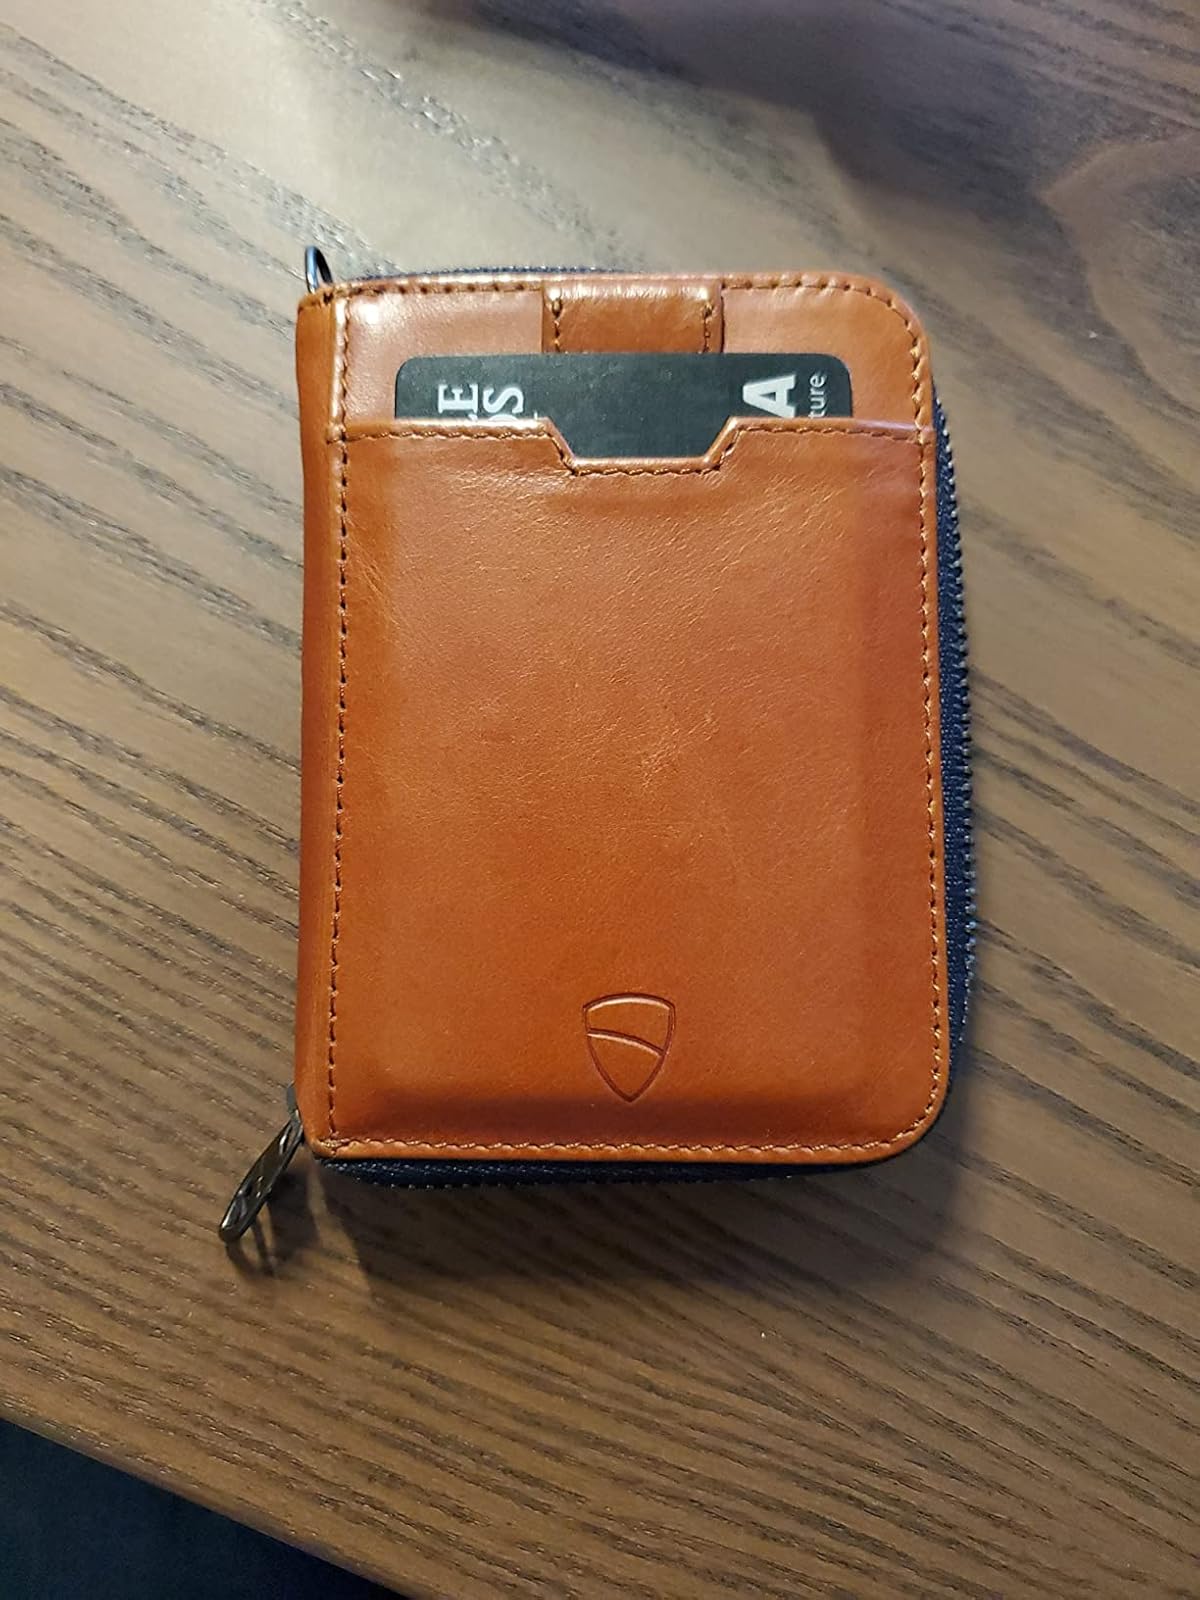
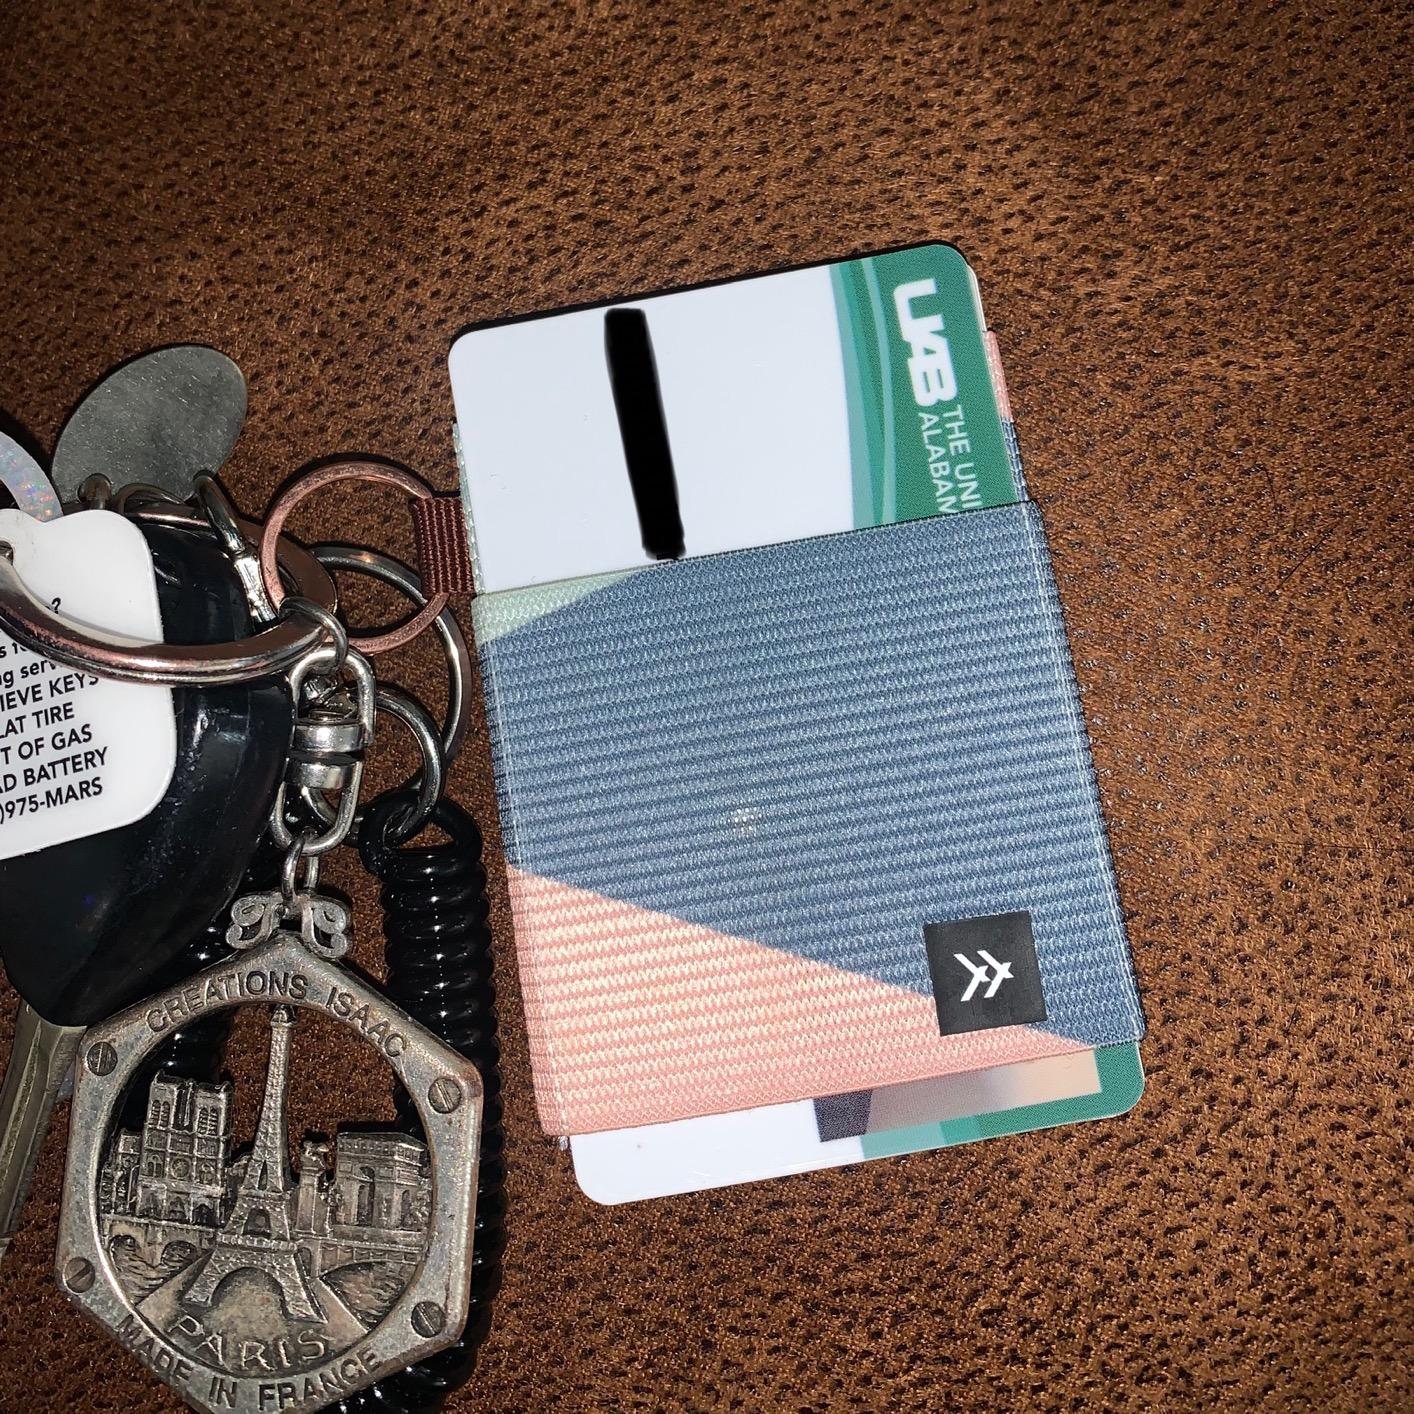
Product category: accessories_wallet
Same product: no